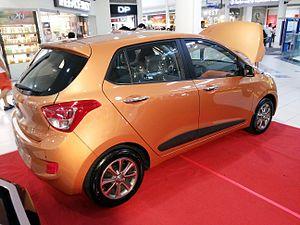
La Hyundai i10 est une automobile du constructeur automobile coréen Hyundai produite depuis 2008. C'est une citadine 5 portes, elle a remplacé la Hyundai Atos Prime en 2008 sur le marché européen ; mais pas en Inde, où l'Atos Prime, appelée Santro, continue à être produite et coûte moins cher.